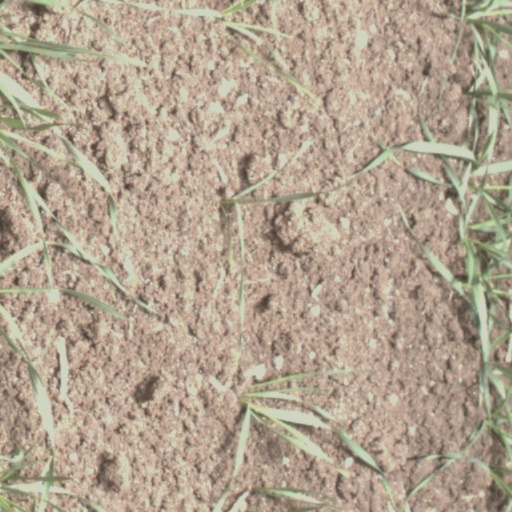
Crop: wheat